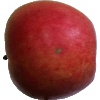
Label: Apple Crimson Snow 1